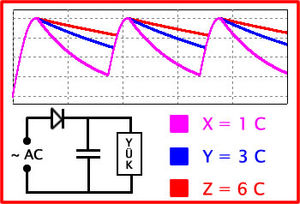
Ensretter / Udglatning
En halvbølgeensretter (dioden) med en kondensator over udgangen. Belastningen er vist som en modstand. Som det er vist på illustrationen vil pulseringen blive mindre, jo større kondensatoren er.
En ensretter er en elektronisk komponent – eller et elektronisk kredsløb, som kun tillader strømmen at løbe en vej gennem sig. F.eks. benyttes en ensretter til at omsætte vekselstrømsenergi til jævnstrømsenergi.